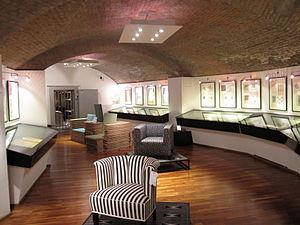
Créée en 1903, la Wiener Werkstätte est une association d'artistes et d'artisans dont le but fut de produire en toute indépendance des objets décoratifs, des bâtiments, du textile. Issu de la Sécession viennoise, cet atelier réunissait des architectes, des artistes et des designers, dont l’engagement premier consistait à mettre l’esthétique de la modernité à la portée de chacun, en conciliant l’artisanat et les arts majeurs. L’une des œuvres les plus représentatives de la Wiener Werkstätte est le palais Stoclet, à Bruxelles. Devenu une véritable entreprise avec des ramifications internationales, elle disparaît en 1932.